Shea Farm Transitional Housing Unit

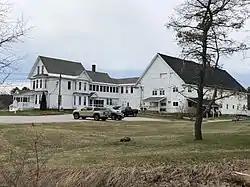

Shea Farm Transitional Housing Unit, Shea Farm, is a state prison for women in New Hampshire in the United States.